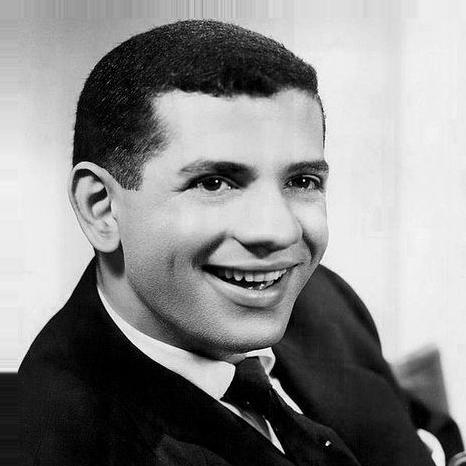
Age: 26